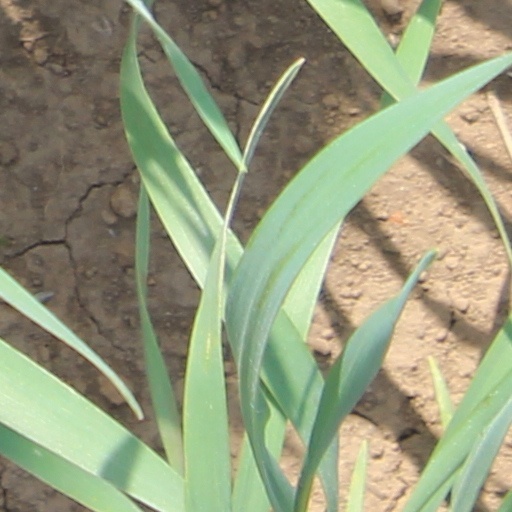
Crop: wheat